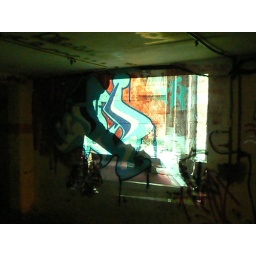
the red velvet curtain club - Prestalgia - love letters. photo by marco